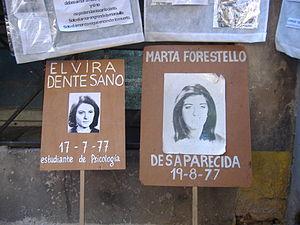
Une disparition forcée se produit quand une organisation, le plus souvent un État, fait disparaître une ou plusieurs personnes par le meurtre ou la séquestration, tout en niant avoir arrêté la personne ou avoir connaissance d'où elle se trouverait : aucun certificat de décès n'est donc délivré, et, même si la personne n'est pas tuée, ni prescription ni habeas corpus ne sont acceptés. La disparition forcée est un crime contre l'humanité selon le statut de Rome de la cour pénale internationale depuis le 1ᵉʳ juillet 2002. Depuis la dictature argentine, on parle aussi de desaparecidos.